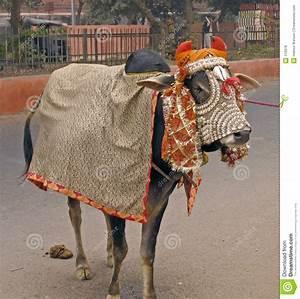
cow